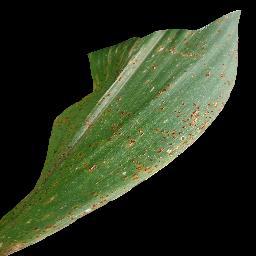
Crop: corn
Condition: (maize)_common_rust